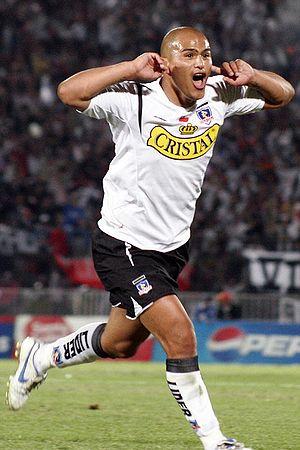
Le Club Social y Deportivo Colo-Colo est un club de football chilien, basé dans le quartier de Macul à Santiago.